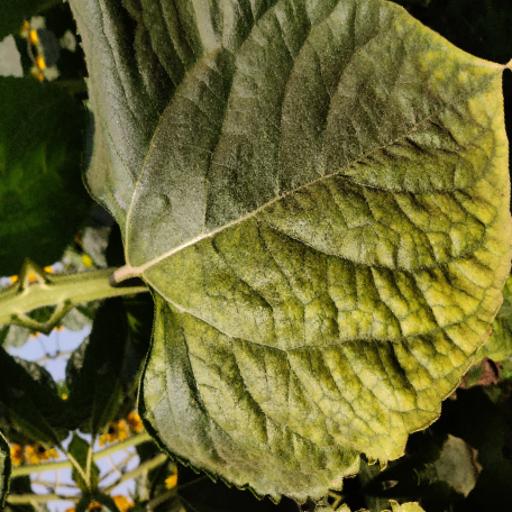
Label: Downy_mildew